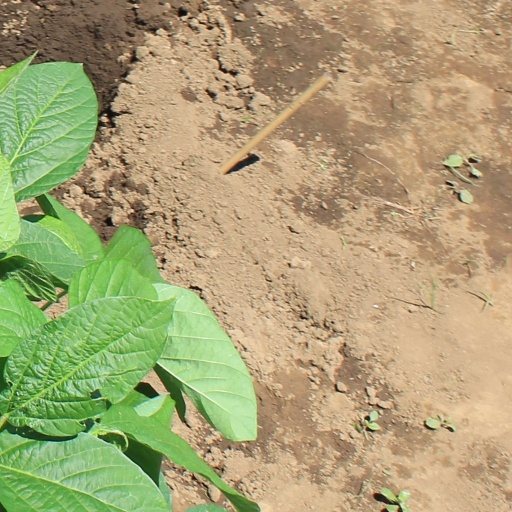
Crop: soybean